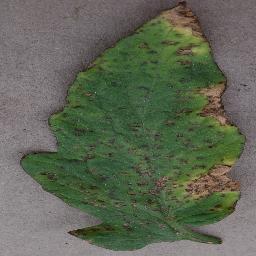
Label: Tomato___Bacterial_spot